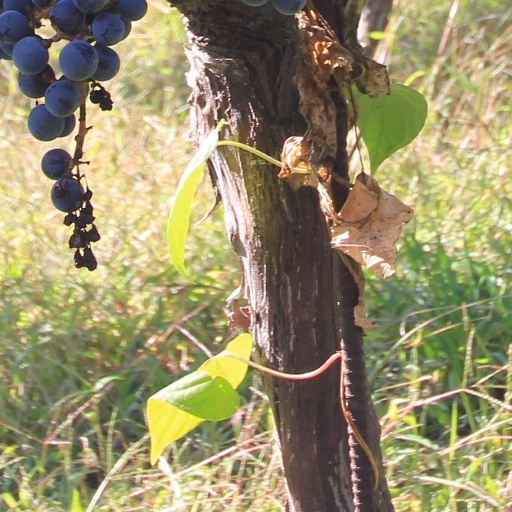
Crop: grape